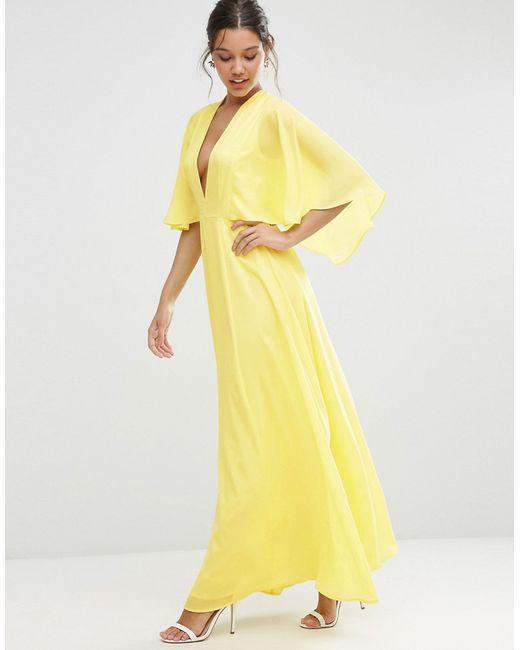
langes Kleid, Organza-Stoff, gelb, leicht und weich im Griff, breiter und sinnlicher V-Ausschnitt, ideal für Strandpartys oder Cocktailpartys